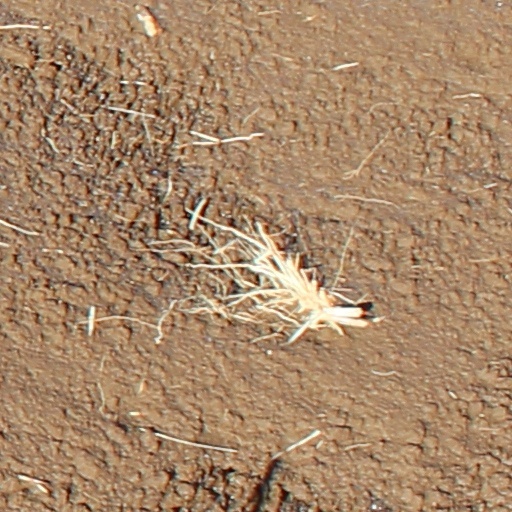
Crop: wheat